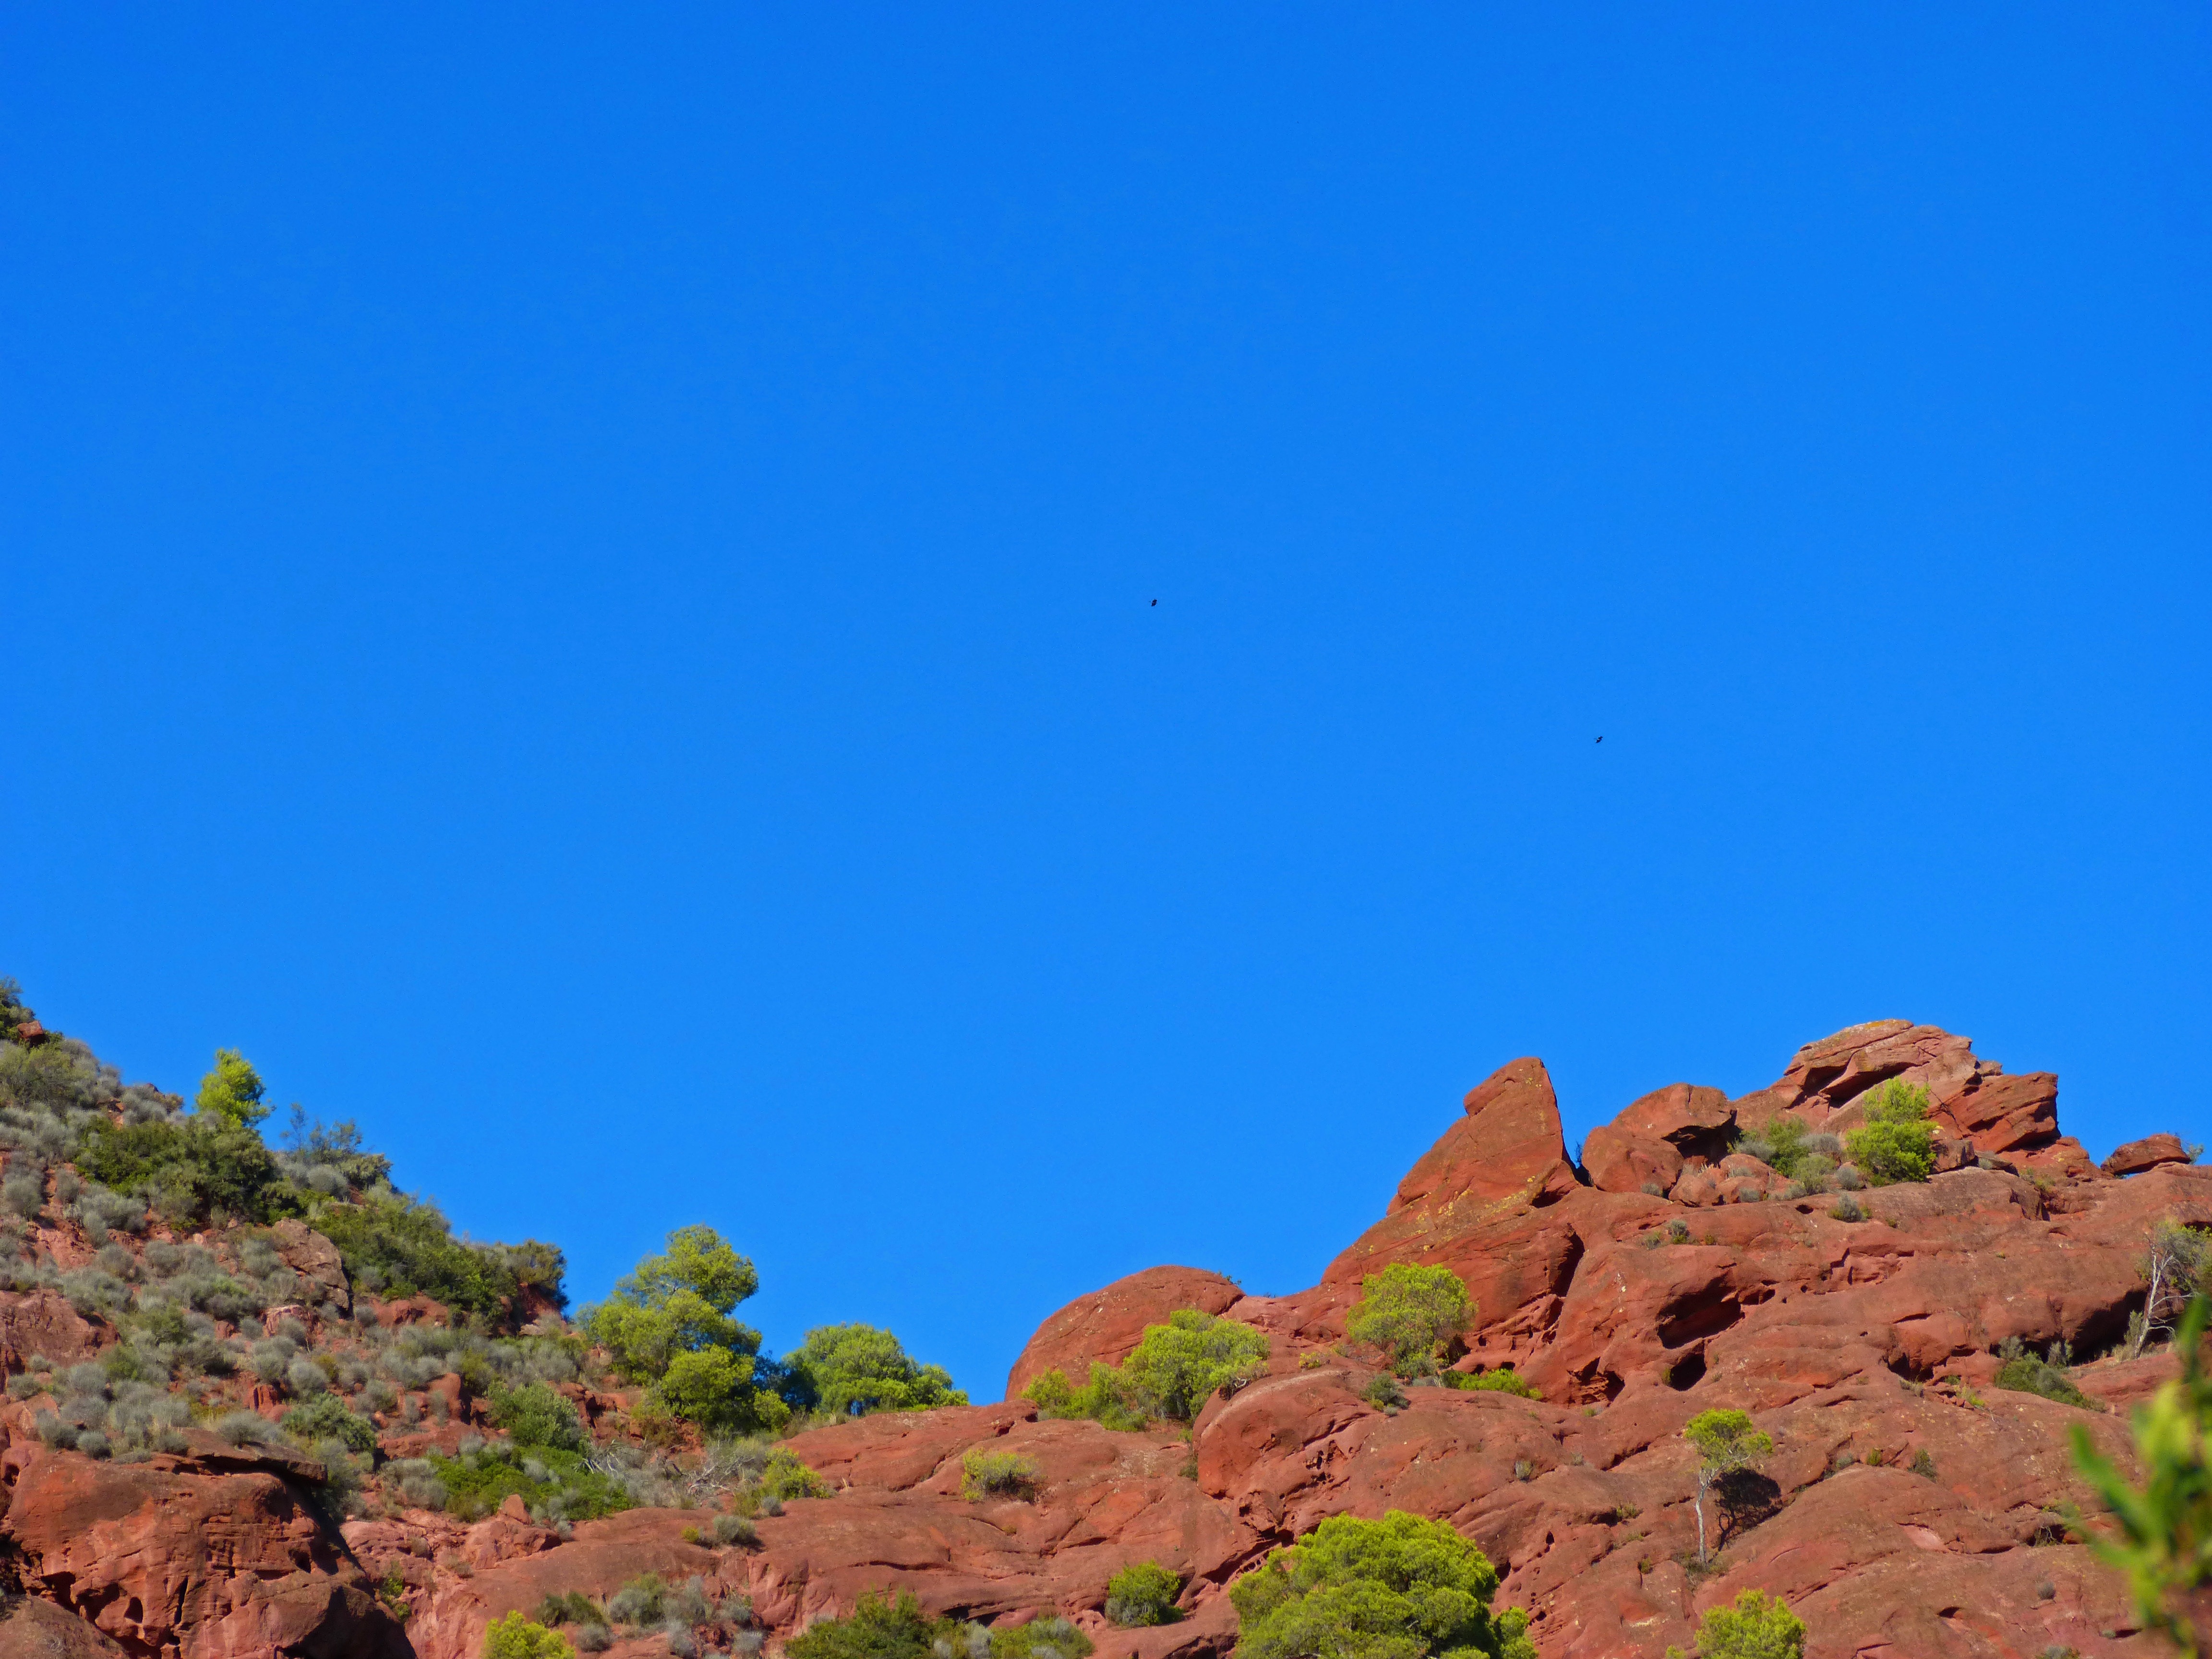
rock, mountain, sky, hill, valley, mountain range, cliff, terrain, erosion, plateau, ecosystem, landform, red sandstone, priorat, mountainous landforms